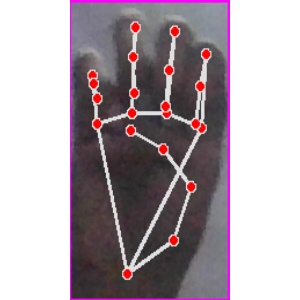
अक्षर: म